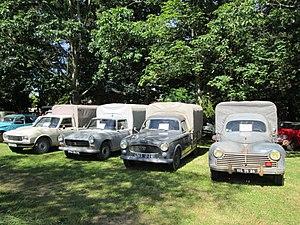
Peugeot Pickup 504, 404, 403 et 203 (de gauche à droite).
Peugeot est un constructeur automobile français. L'entreprise familiale qui précède l'actuelle entreprise Peugeot est fondée en 1810, lors de la transformation du moulin familial sis à Hérimoncourt en aciérie. Différentes branches de la famille vont se lancer dans des productions très diversifiées, mais toutes basées sur l'acier